Ivan Aivazovsky

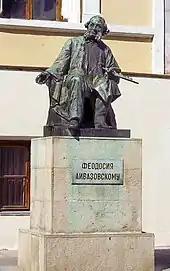
Aivazovsky's monument in front of his house (now an art gallery) in Feodosia

In Armenia, Aivazovsky has been considered an Armenian painter, and exclusively referred to by his Armenian name, Hovhannes. He has been described as the "most remarkable" Armenian painter of the 19th century and the first-ever Armenian marine painter. He signed some of his paintings and letters in Armenian.